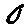
Label: 0